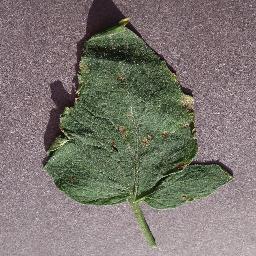
Label: Tomato___Target_Spot